Ulrich Oehme

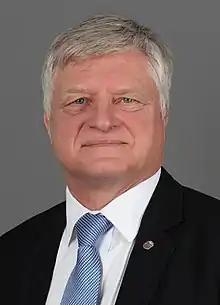
Oehme in 2020

Ulrich Oehme (born 7 February 1960) is a German politician. He represents Alternative for Germany (AfD). Ulrich Oehme has served as a member of the Bundestag from the state of Saxony since 2017.